Ronaldo (Brazilian footballer)

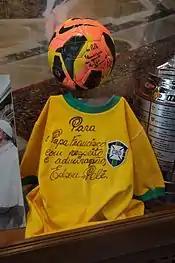
A practicing Catholic, Ronaldo donated a signed football to Pope Francis. Accompanied with a signed Brazil jersey from Pelé, it is located in one of the Vatican Museums.

In 1997, Ronaldo met the Brazilian model and actress Susana Werner on the set of the Brazilian telenovela "Malhação" when they acted together in three episodes. Although they never married, they began a long-term relationship and lived together in Milan until the beginning of 1999.